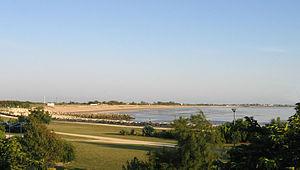
Aytré est une commune du Sud-Ouest de la France située dans le département de la Charente-Maritime. Ses habitants sont appelés les Aytrésiens.